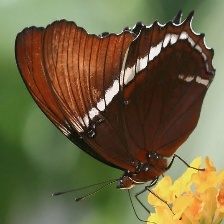
Species: BROWN SIPROETA